Three Upbuilding Discourses (1843)

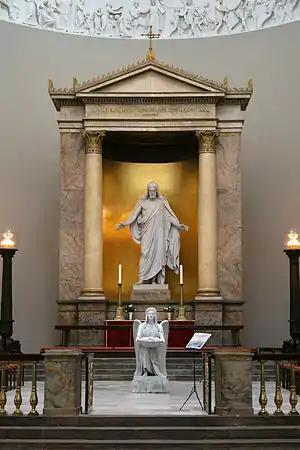
"Vor Frue Kirke, Copenhagen, Kierkegaard attended this church before it was burned down and rebuilt." "Father in heaven! Help us never to forget that you are love, so that this full conviction might be victorious in our hearts over the world's allurement, the mind's unrest, the anxieties over the future, the horrors of the past, the needs of the moment. O grant also that this conviction might form our minds so that our hearts become constant and true in love to them whom you bid us to love as ourselves."

Kierkegaard's believes that love never becomes something else because of external circumstances. He discusses “how love hides a multitude of sins”.